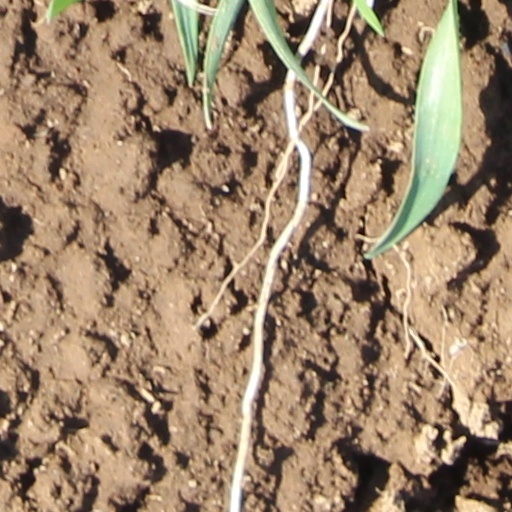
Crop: wheat